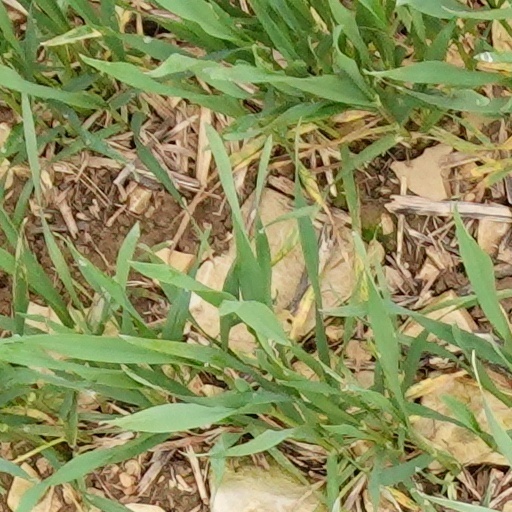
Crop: wheat